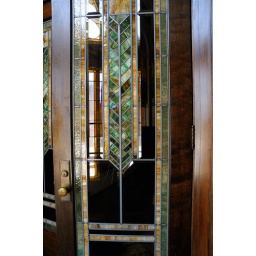
Stained glass door in the Crawford Funeral Home